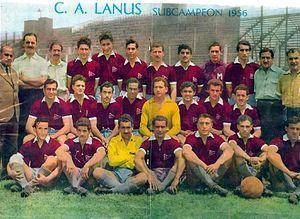
Juan Héctor Guidi, né le 14 juillet 1930 dans le partido d'Avellaneda et mort le 8 février 1973, est un footballeur argentin.